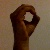
The image shows a hand gesture representing the letter 'O' in Indian Sign Language.